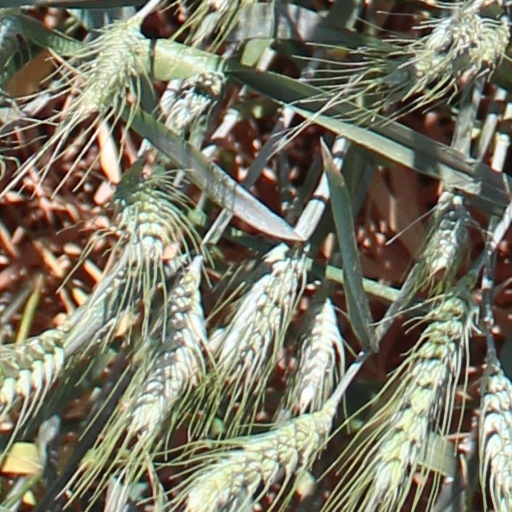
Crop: wheat